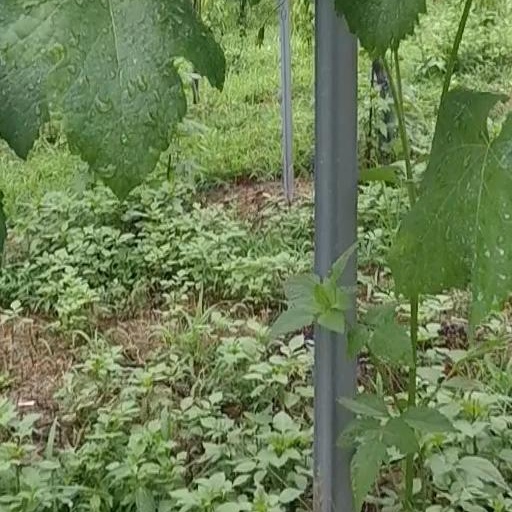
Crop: grape